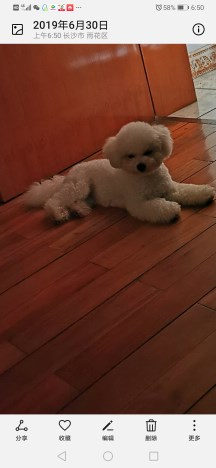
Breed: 3083-n000117-Bichon_Frise